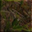
Label: frog